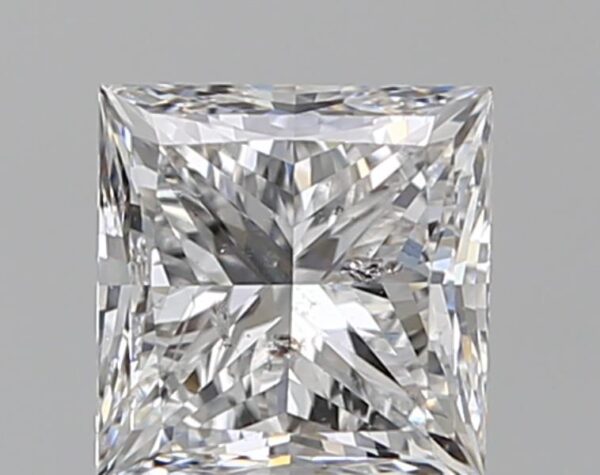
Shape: princess
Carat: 1
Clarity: SI2
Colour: E
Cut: EX
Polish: VG
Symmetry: VG
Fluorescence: N
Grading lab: IGI
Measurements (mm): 5.39 x 5.28 x 3.91